Nation Alliance (Turkey)

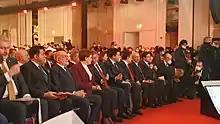
Table of Six leaders during one of the “Enhanced and Strengthened Parliamentary System” meetings.

From 2019 to 2023, İYİ, CHP, SP, DP, as well as DEVA and GP met as the Table of Six to formulate a post Erdoğan government. This would include a "enhanced and strengthened" parliamentary system modeled after other parliamentary European democracies, being deemed more democratic and stable from the previous parliamentary system of Turkey, including potentially a new constitution. In the text of the memorandum, lowering the electoral threshold to 3%, treasury aid to the parties that received at least 1% of the votes, ending the omnibus law practice, removing the veto power of the president and extending his term of office to 7 years, recognising the authority to issue a no-confidence question on the government, human rights and human rights in the education curriculum. There were promises such as the addition of gender equality courses."" The Nation Alliance shared the Common Policies Memorandum of Understanding with the public in Ankara on 30 January 2023.